Amaravati

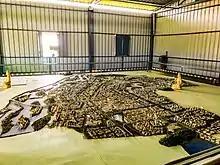

On October 22, 2015, following a cabinet meeting where it was unanimously approved, Chief Minister Naidu announced the selection of Amaravathi, an ancient town located on the banks of the Krishna River, as the site for the new capital city. During the foundation-laying ceremony, attended by Prime Minister Narendra Modi, Chief Minister Naidu discussed plans for the capital's development, which aimed to focus on creating an energy-efficient city with industrial hubs. The completion date for the master plan’s first phase was set for May 15, 2016, and plans were proposed for a 200-km ring road to connect Amaravati with Vijayawada and Guntur.